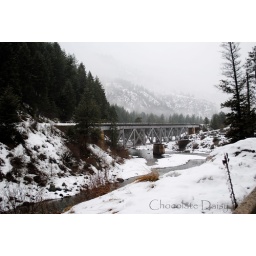
A train bridge over the Payette River.